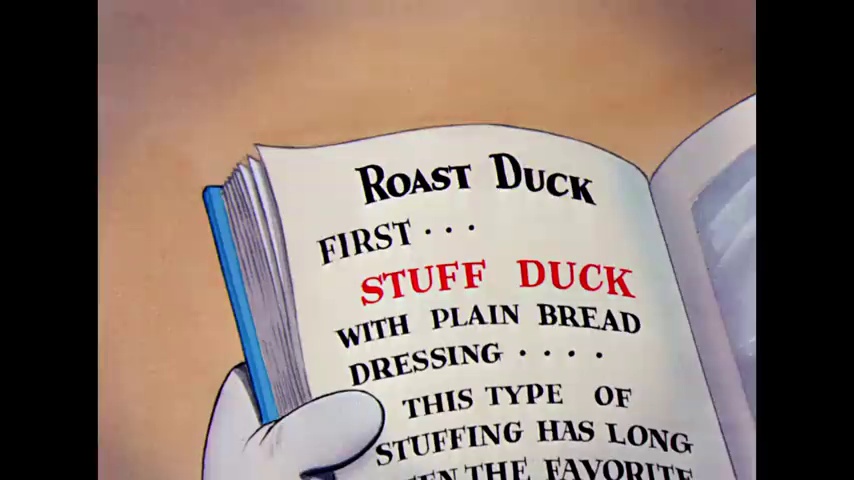
Portrait style: Cartoon Portrait